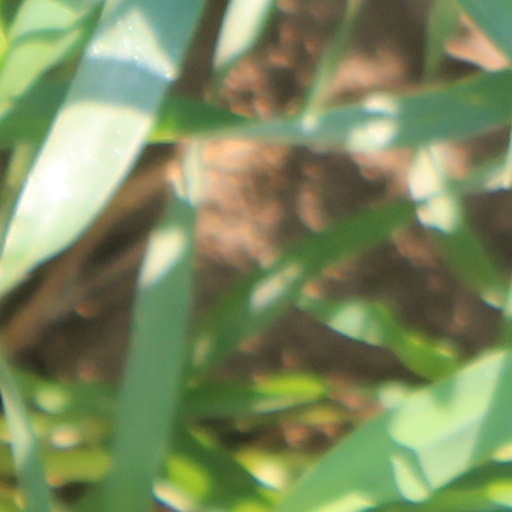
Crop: wheat